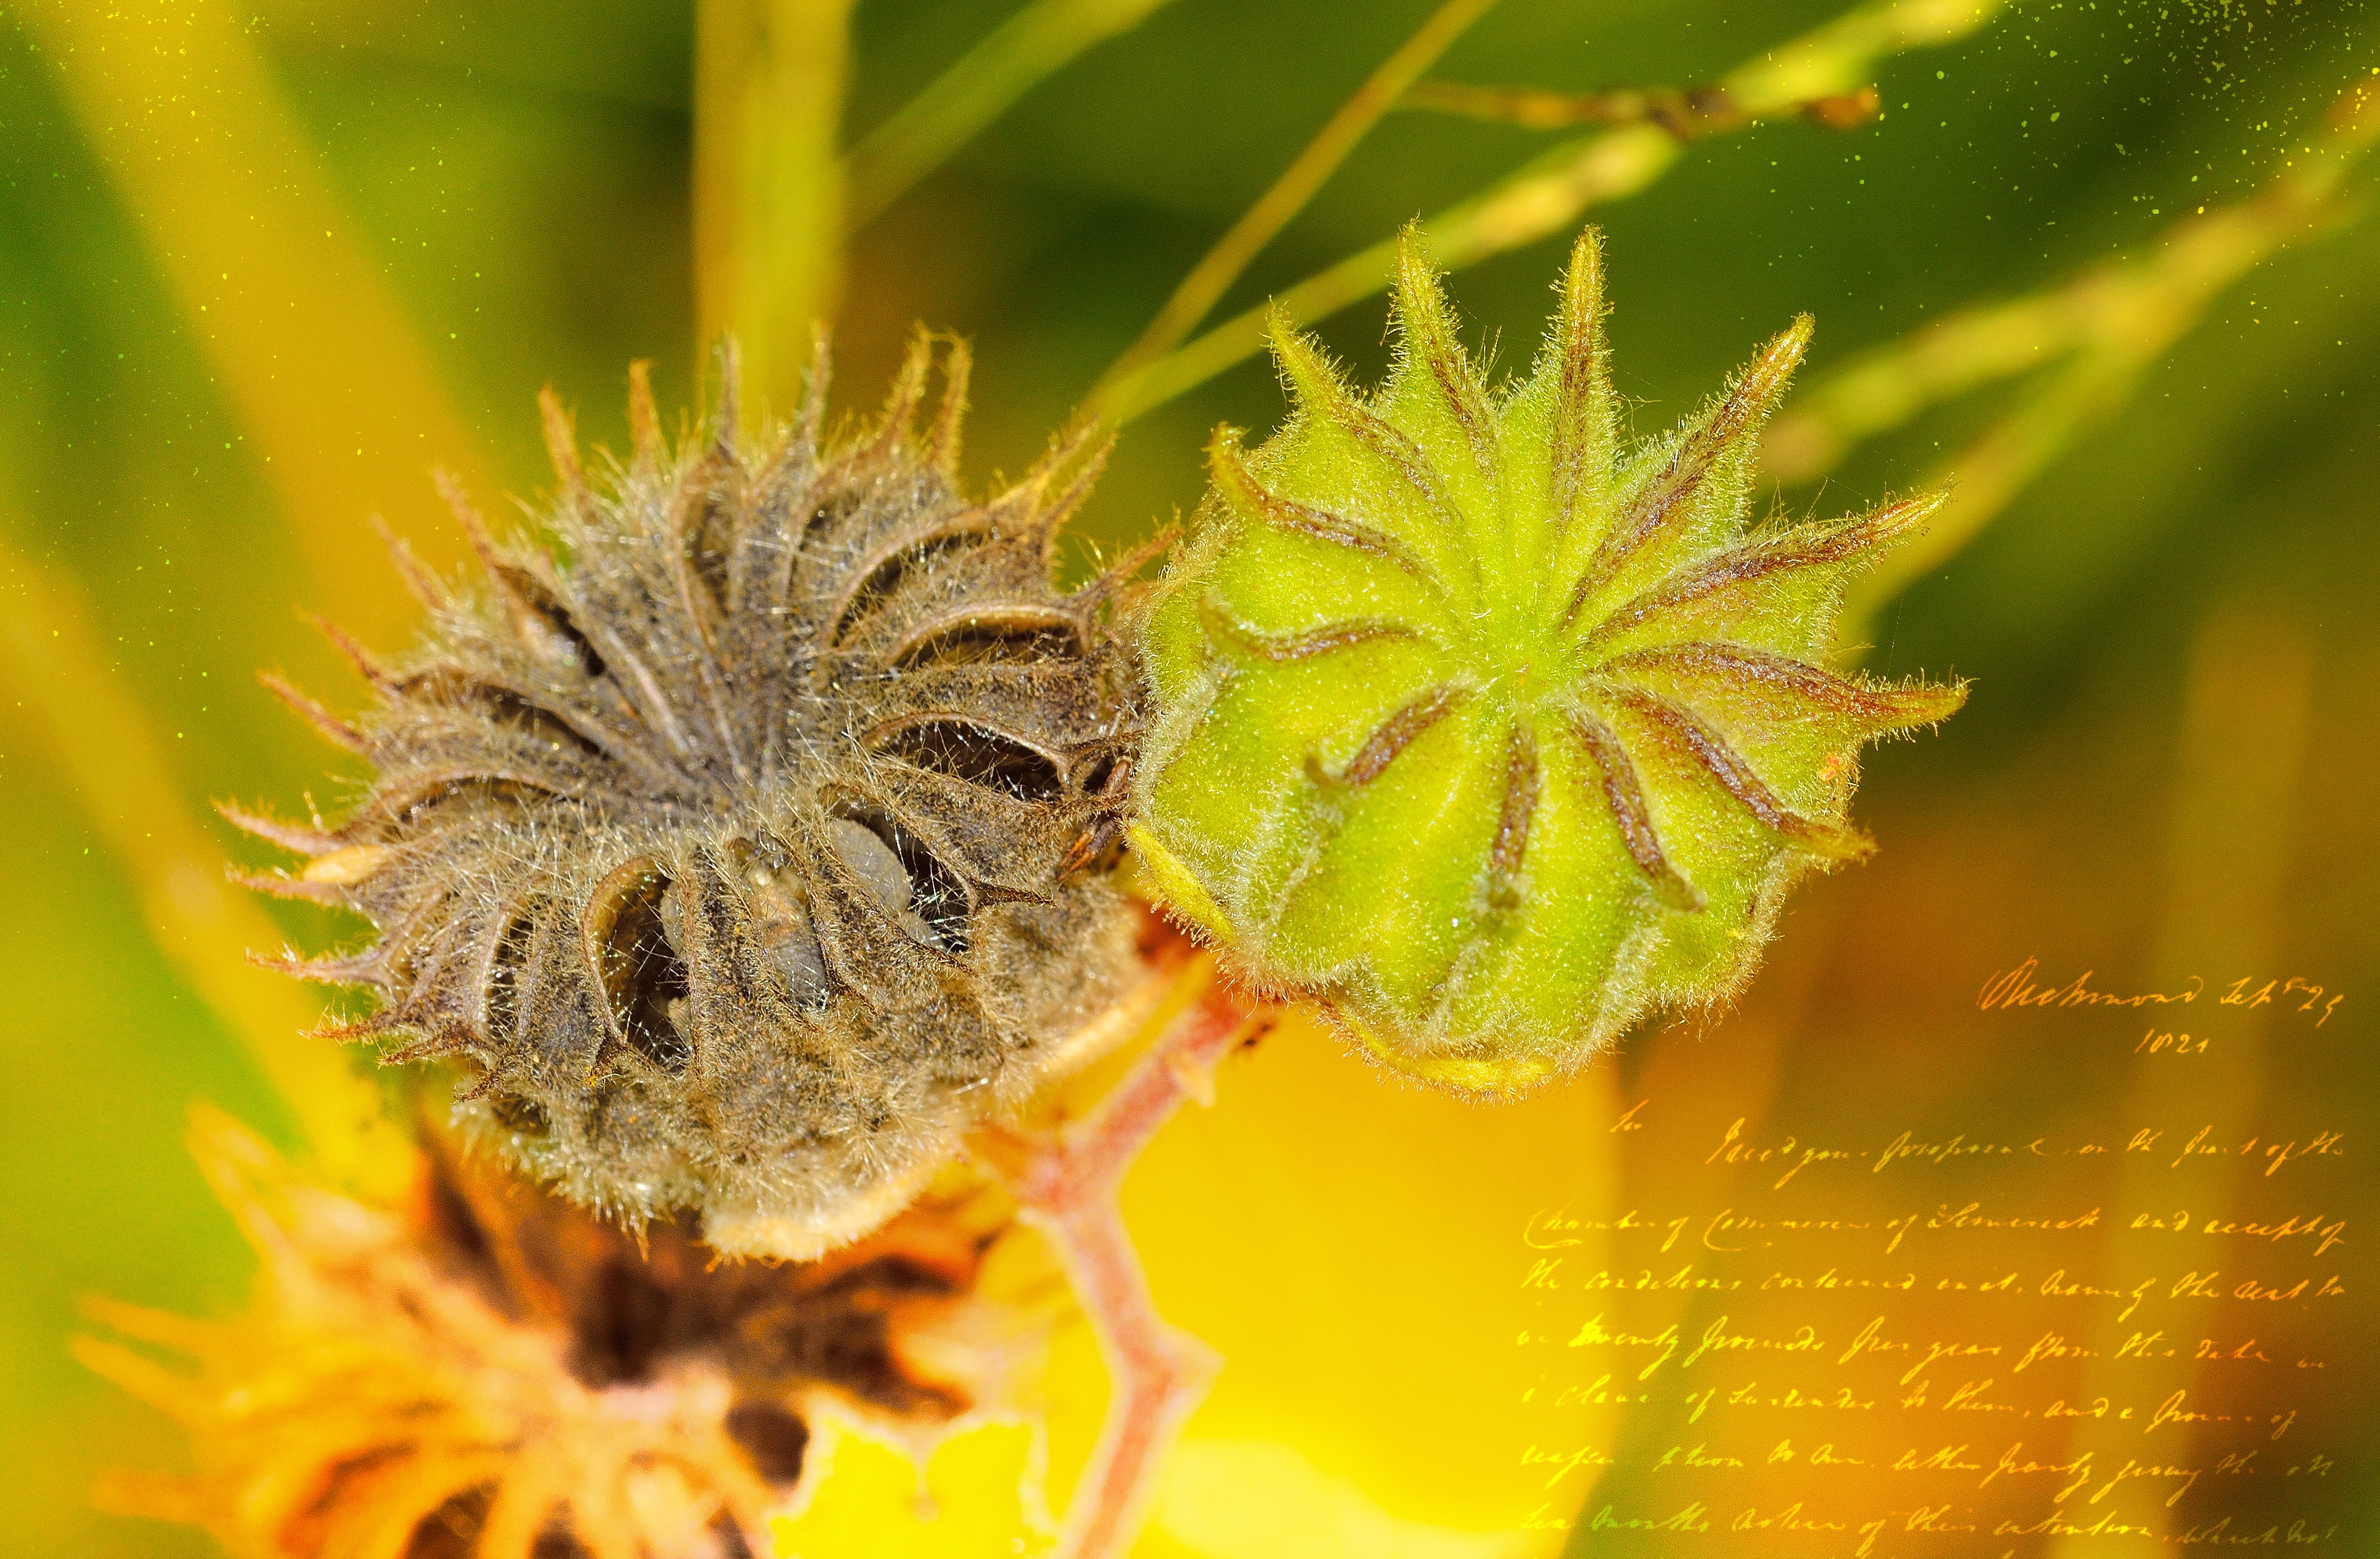
nature, plant, photography, leaf, flower, pollen, green, produce, botany, yellow, flora, fauna, wildflower, close up, lichtspiel, poppy, bud, greeting card, macro photography, flowering plant, daisy family, plant stem, land plant